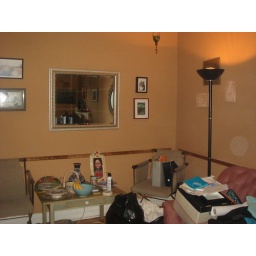
most of the items on the couch and the table will be gone; the landlord is in the middle of packing for her trip